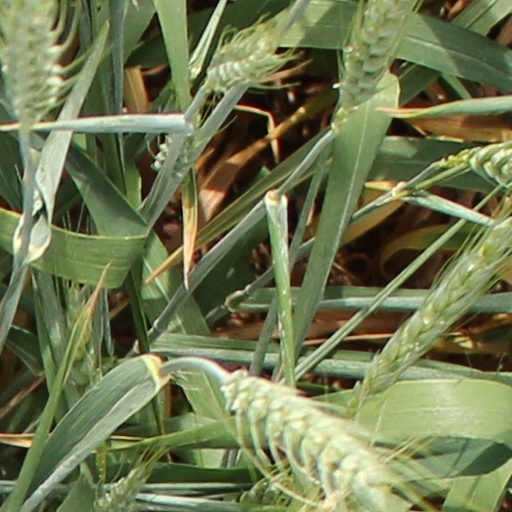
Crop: wheat